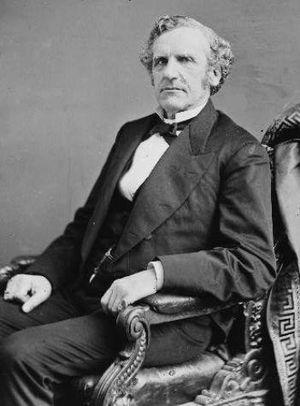
Le 14ᵉ district du Congrès de New York est un district du Congrès de la Chambre des représentants des États-Unis situé à New York, actuellement représenté par le Démocrate Alexandria Ocasio-Cortez.